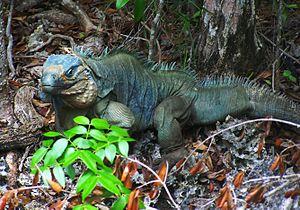
L'Iguane bleu est une espèce de lézard en danger critique de disparition de la famille des Iguanidae qui vit sur l'île de Grand Cayman. Auparavant considéré comme une sous-espèce de l'iguane terrestre de Cuba, il a été reclassé comme une espèce distincte en 2004 en raison de différences génétiques découvertes quatre ans plus tôt. L'Iguane bleu peut vivre jusqu'à 69 ans, ce qui fait de lui l'une des espèces de lézard pouvant vivre le plus longtemps.